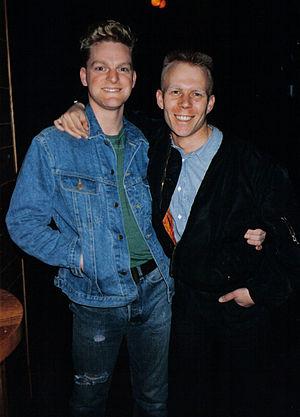
Erasure est un groupe de synthpop britannique originaire de Londres, en Angleterre, et issu du courant new wave. Il est formé en 1985 par Vince Clarke, ancien membre fondateur des groupes Depeche Mode et Yazoo, avec Andy Bell, un jeune chanteur alors presque débutant. Trente-cinq ans, une cinquantaine de singles et 17 albums-studio après sa création, Erasure compte parmi les rares groupes de musique électronique issus des années 1980 à rester notablement productifs, sans interruption ni séparation. Reconnaissable aux arrangements analogiques de Vince Clarke et aux harmonies vocales d'Andy Bell, Erasure signe plus de 200 chansons, dont une quantité de tubes mélodiques qui ont établi la notoriété internationale du groupe, ainsi que de nombreuses ballades introspectives. Les ventes d'Erasure sont estimées à plus de 30 millions d'albums dans le monde.